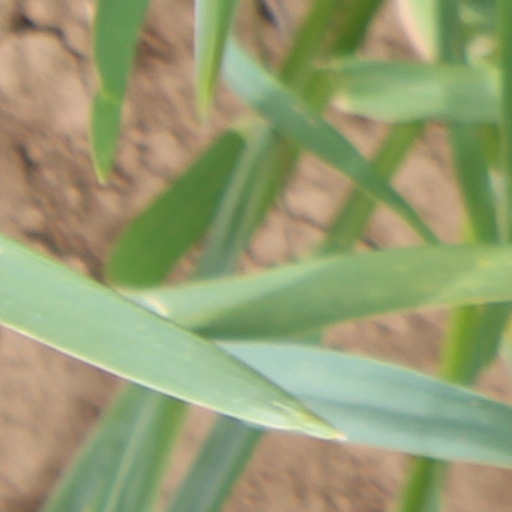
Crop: wheat